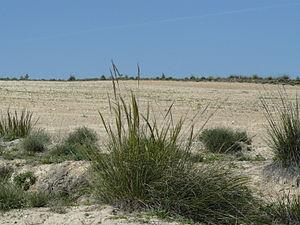
Lygeum spartum est une espèce de plantes monocotylédones de la famille des Poaceae, sous-famille des Pooideae, endémique du sud du bassin méditerranéen. C'est l'unique espèce du genre Lygeum, lui-même unique genre de la tribu des Lygeeae.